It Can't Be!

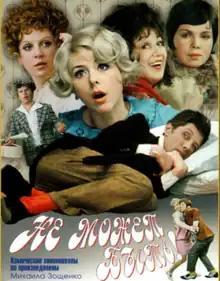
Film poster

It Can't Be! is a 1975 Soviet anthology comedy film directed by Leonid Gaidai. It consists of three short stories, based on the works of Mikhail Zoshchenko: "Crime and Punishment", "Fun Adventure" and "Wedding Event".